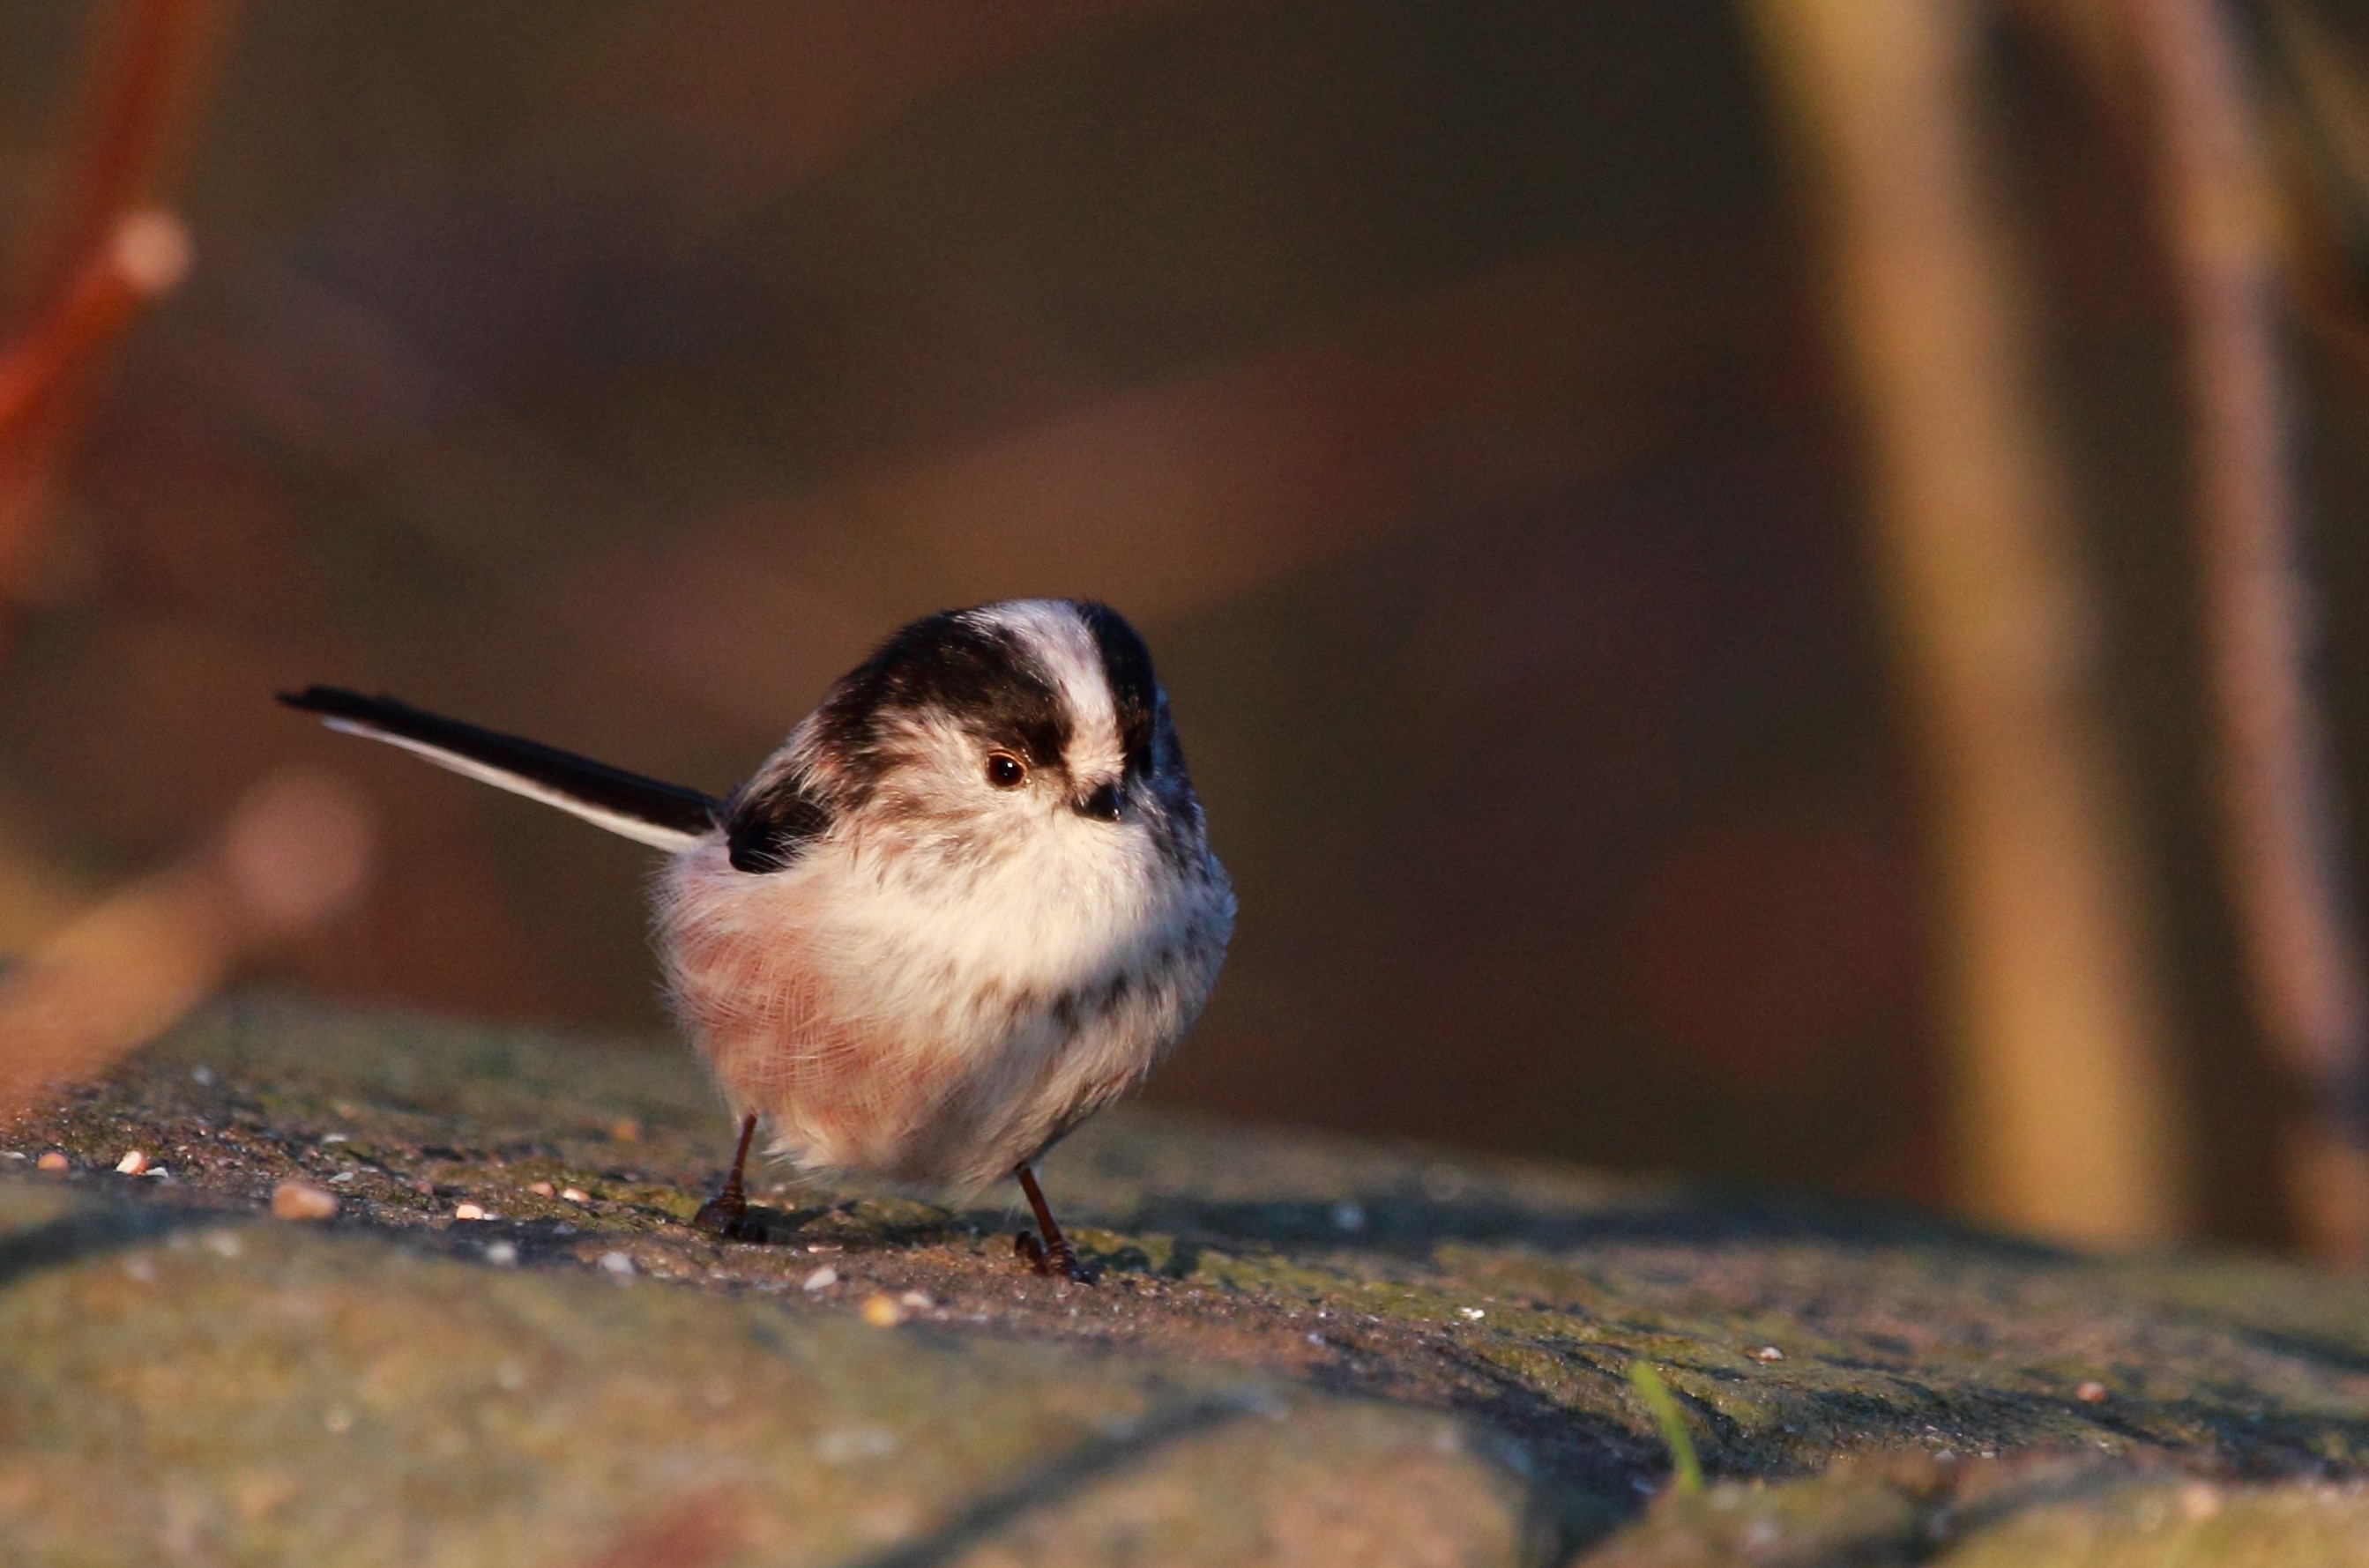
nature, branch, bird, wildlife, wild, beak, colourful, natural, small, black, pink, fauna, lovely, feathers, tiny, vertebrate, sparrow, finch, chickadee, brambling, wren, house sparrow, old world flycatcher, long tailed tit, perching bird, emberizidae